Voyager (comics)

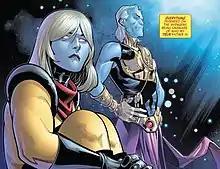
A young Voyager and her father Grandmaster.

Va Nee Gast was the daughter of the Grandmaster, travelling the galaxy with him and gambling for the fates of planets. However, she came to resent her father for treating her as a playing piece in his games.